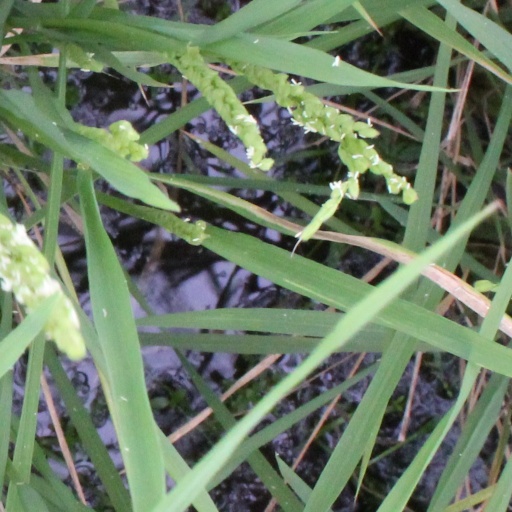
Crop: rice